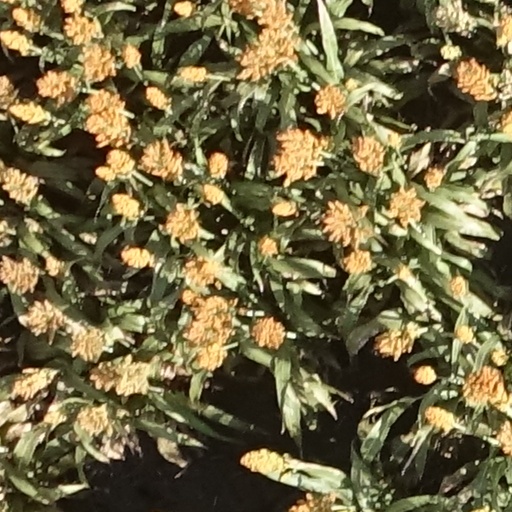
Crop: sorghum